List of dreadnought battleships of the Royal Navy

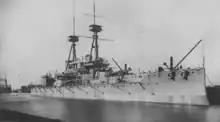
HMS "Vanguard"

The "St Vincent"-class was a line of three, originally four, dreadnought battleships, , , and . With the exception of their more powerful 50-calibre Mk XI (305 mm) main guns and twenty 50-calibre Mk VII (102 mm) secondaries, the "St Vincent" class closely followed the design of the . Two sets of Parsons steam turbines and the four shafts they powered gave the long sisters a top speed of despite a displacement of . Finally, the sisters were protected by a Krupp cemented armour belt thick, as was the case for the "Bellerophon" class.